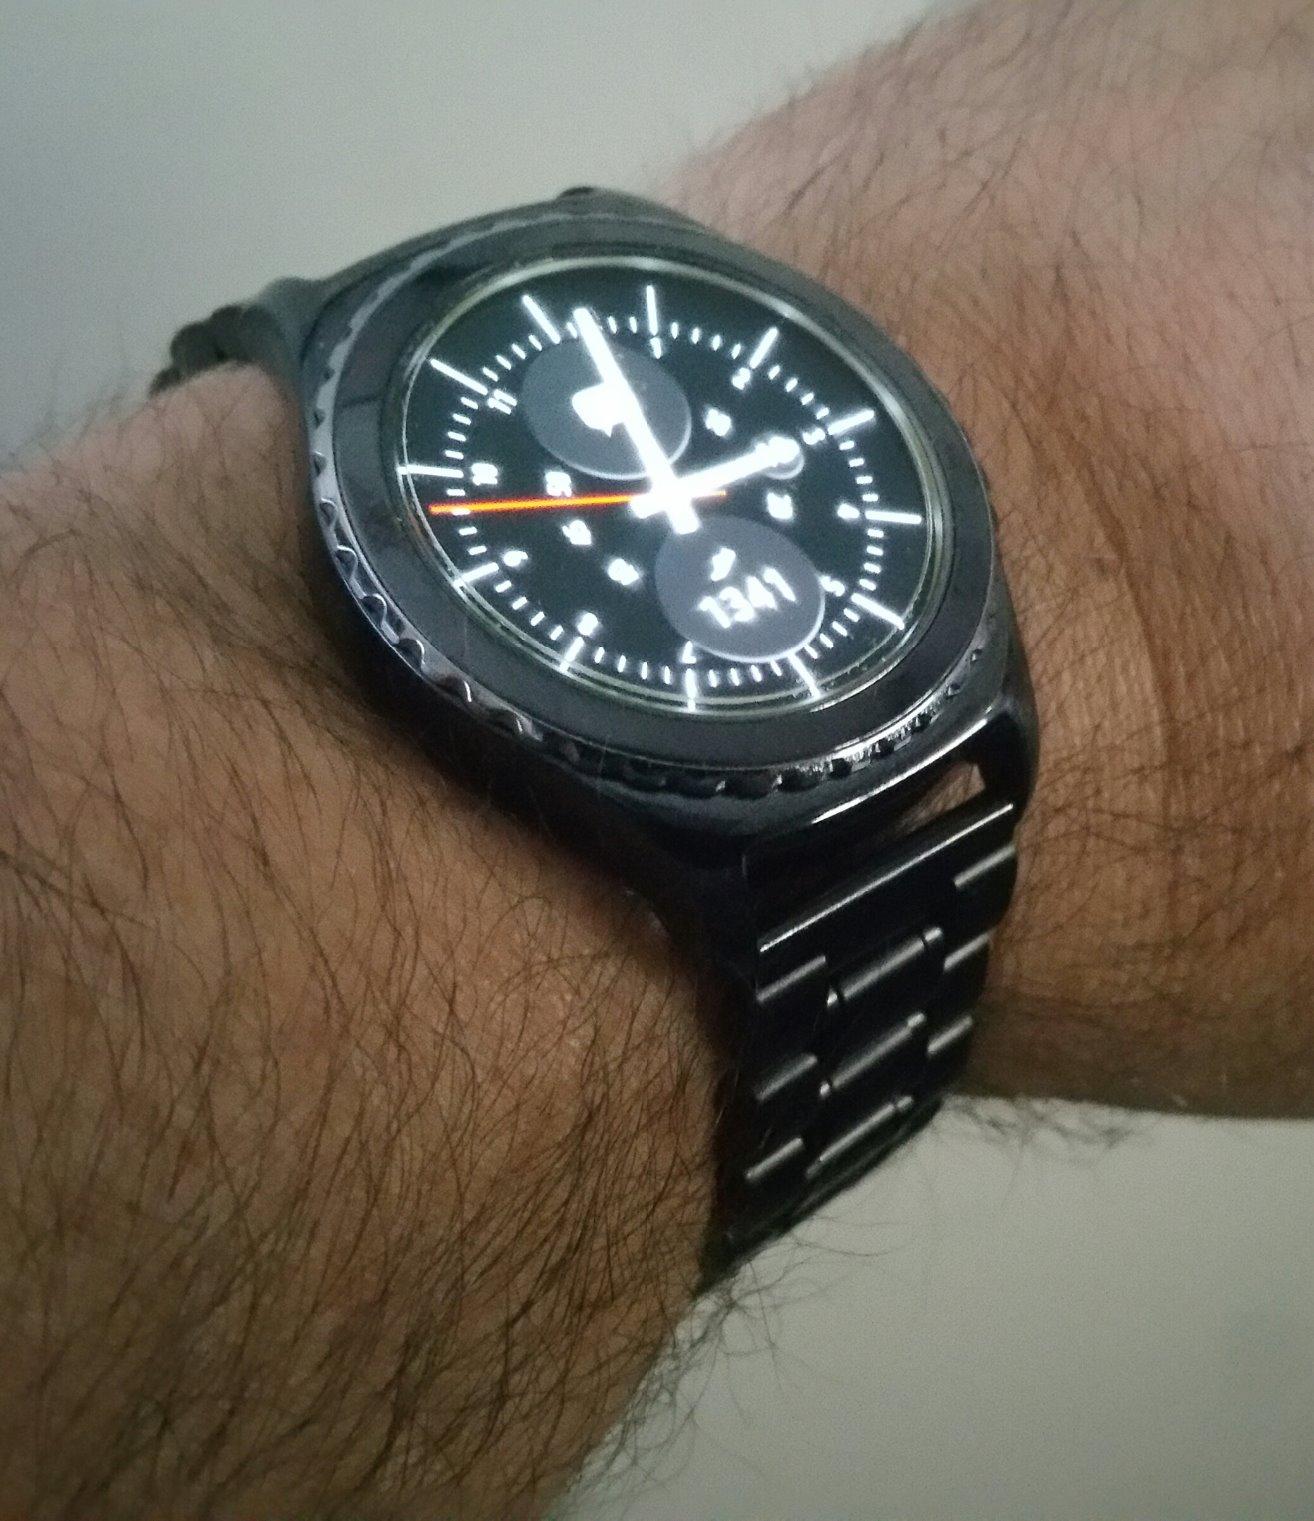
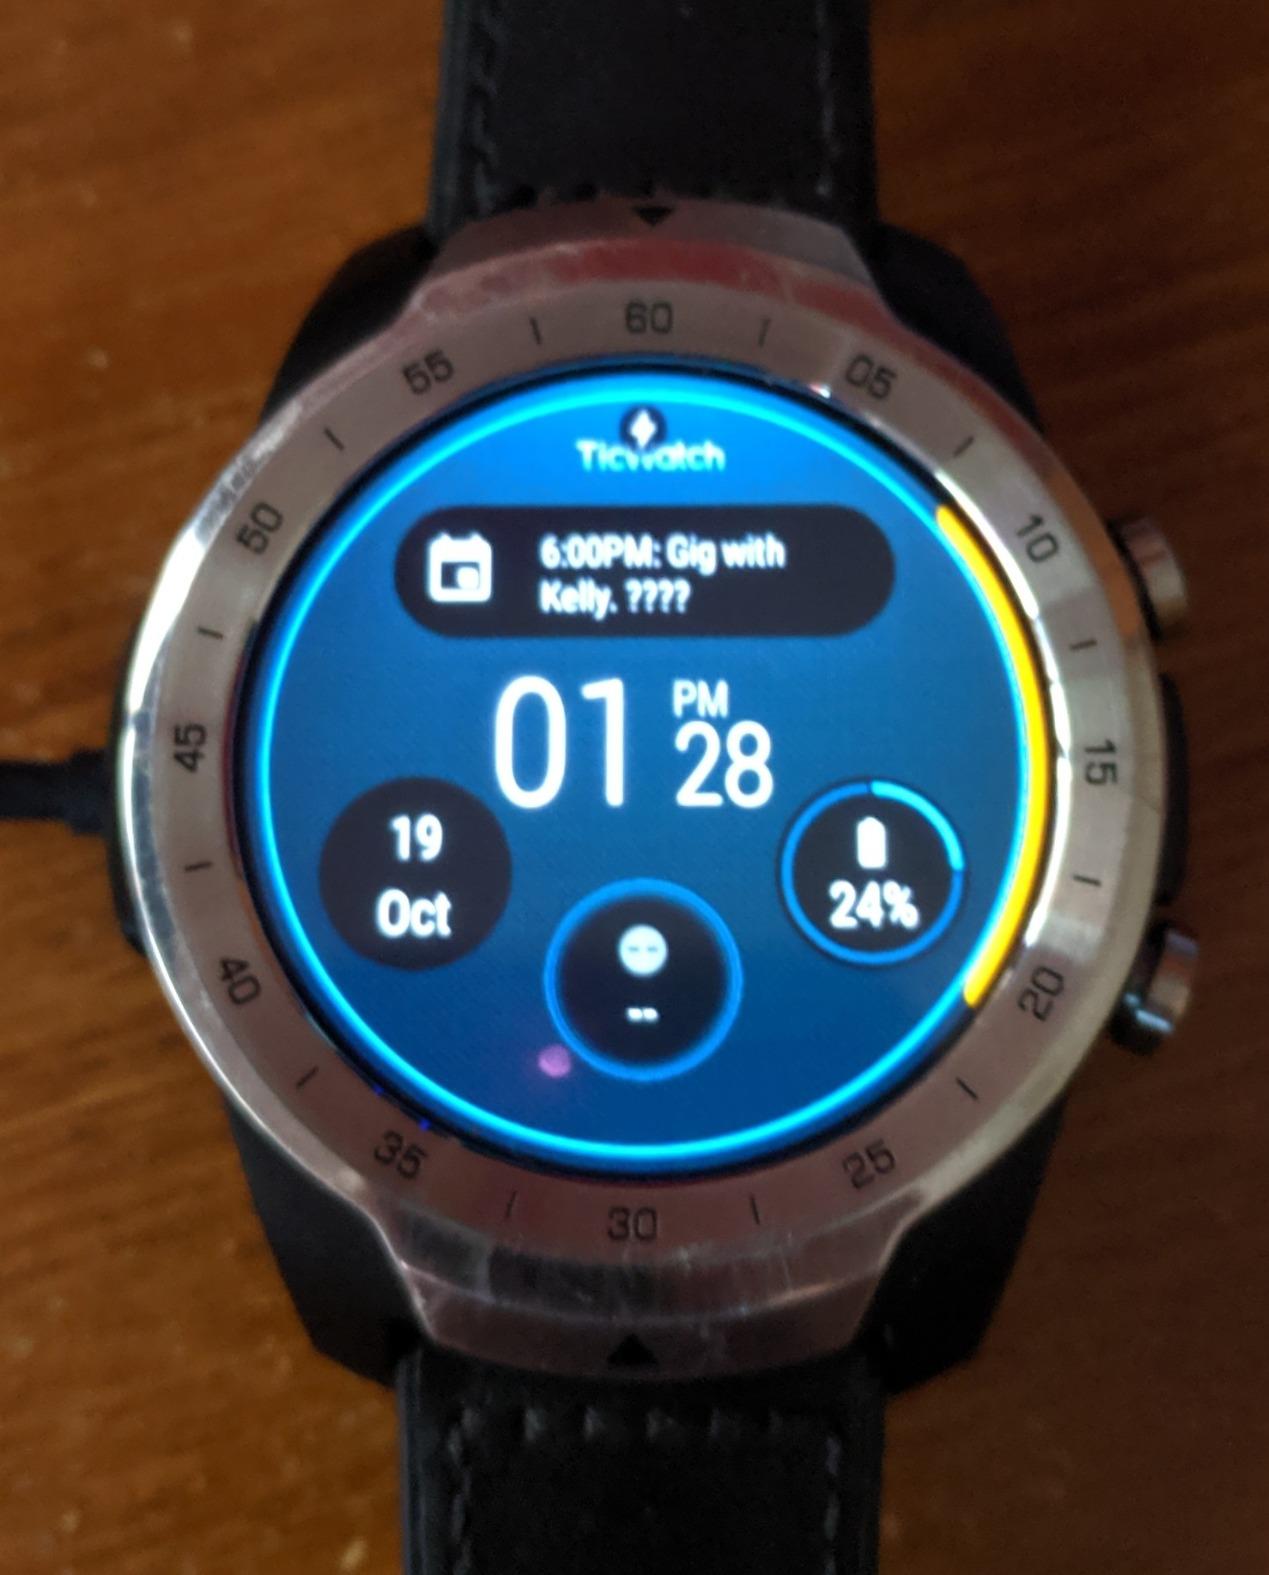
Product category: smartwatch
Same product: no